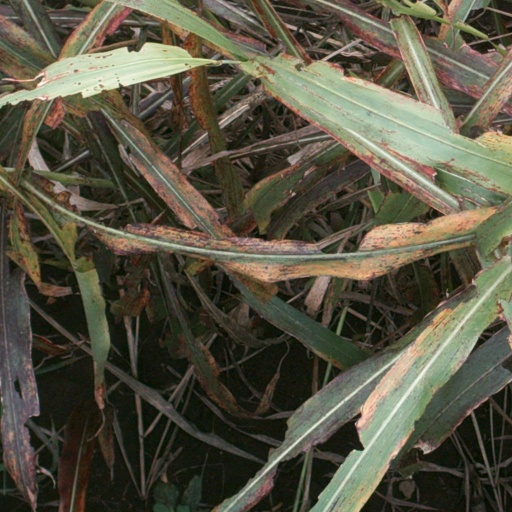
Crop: sorghum